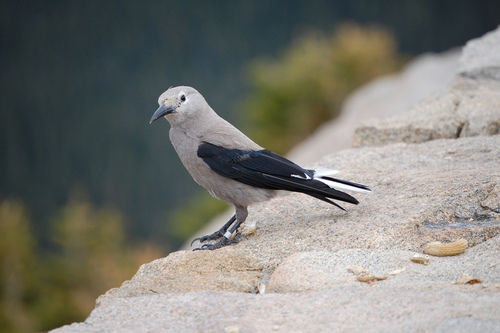
this small bird has black wings, a grey body and a long black beak.
a dark white bird with black wings and recticles, black eyes and a black bill.
this is a small black, grey and white bird with a short, pointy bill. the body is light brown and the coverts are black. there are white feathers among the primaries.
this gray bird has black wings and a white eye ring.
the bird has a grey crown and a small black bill.
this bird is mostly a light gray color except for its wings and tail which are black.
this bird has wings that are black and has a grey body
this light gray bird has a gray pointed bill and black primaries and secondaries.
a small white bird with black wings and a pointed beak with a slight downward curve.
this bird has a black beck with black eyes and white gray body and upper back, black feathers and dark feet.
Species: Clark Nutcracker